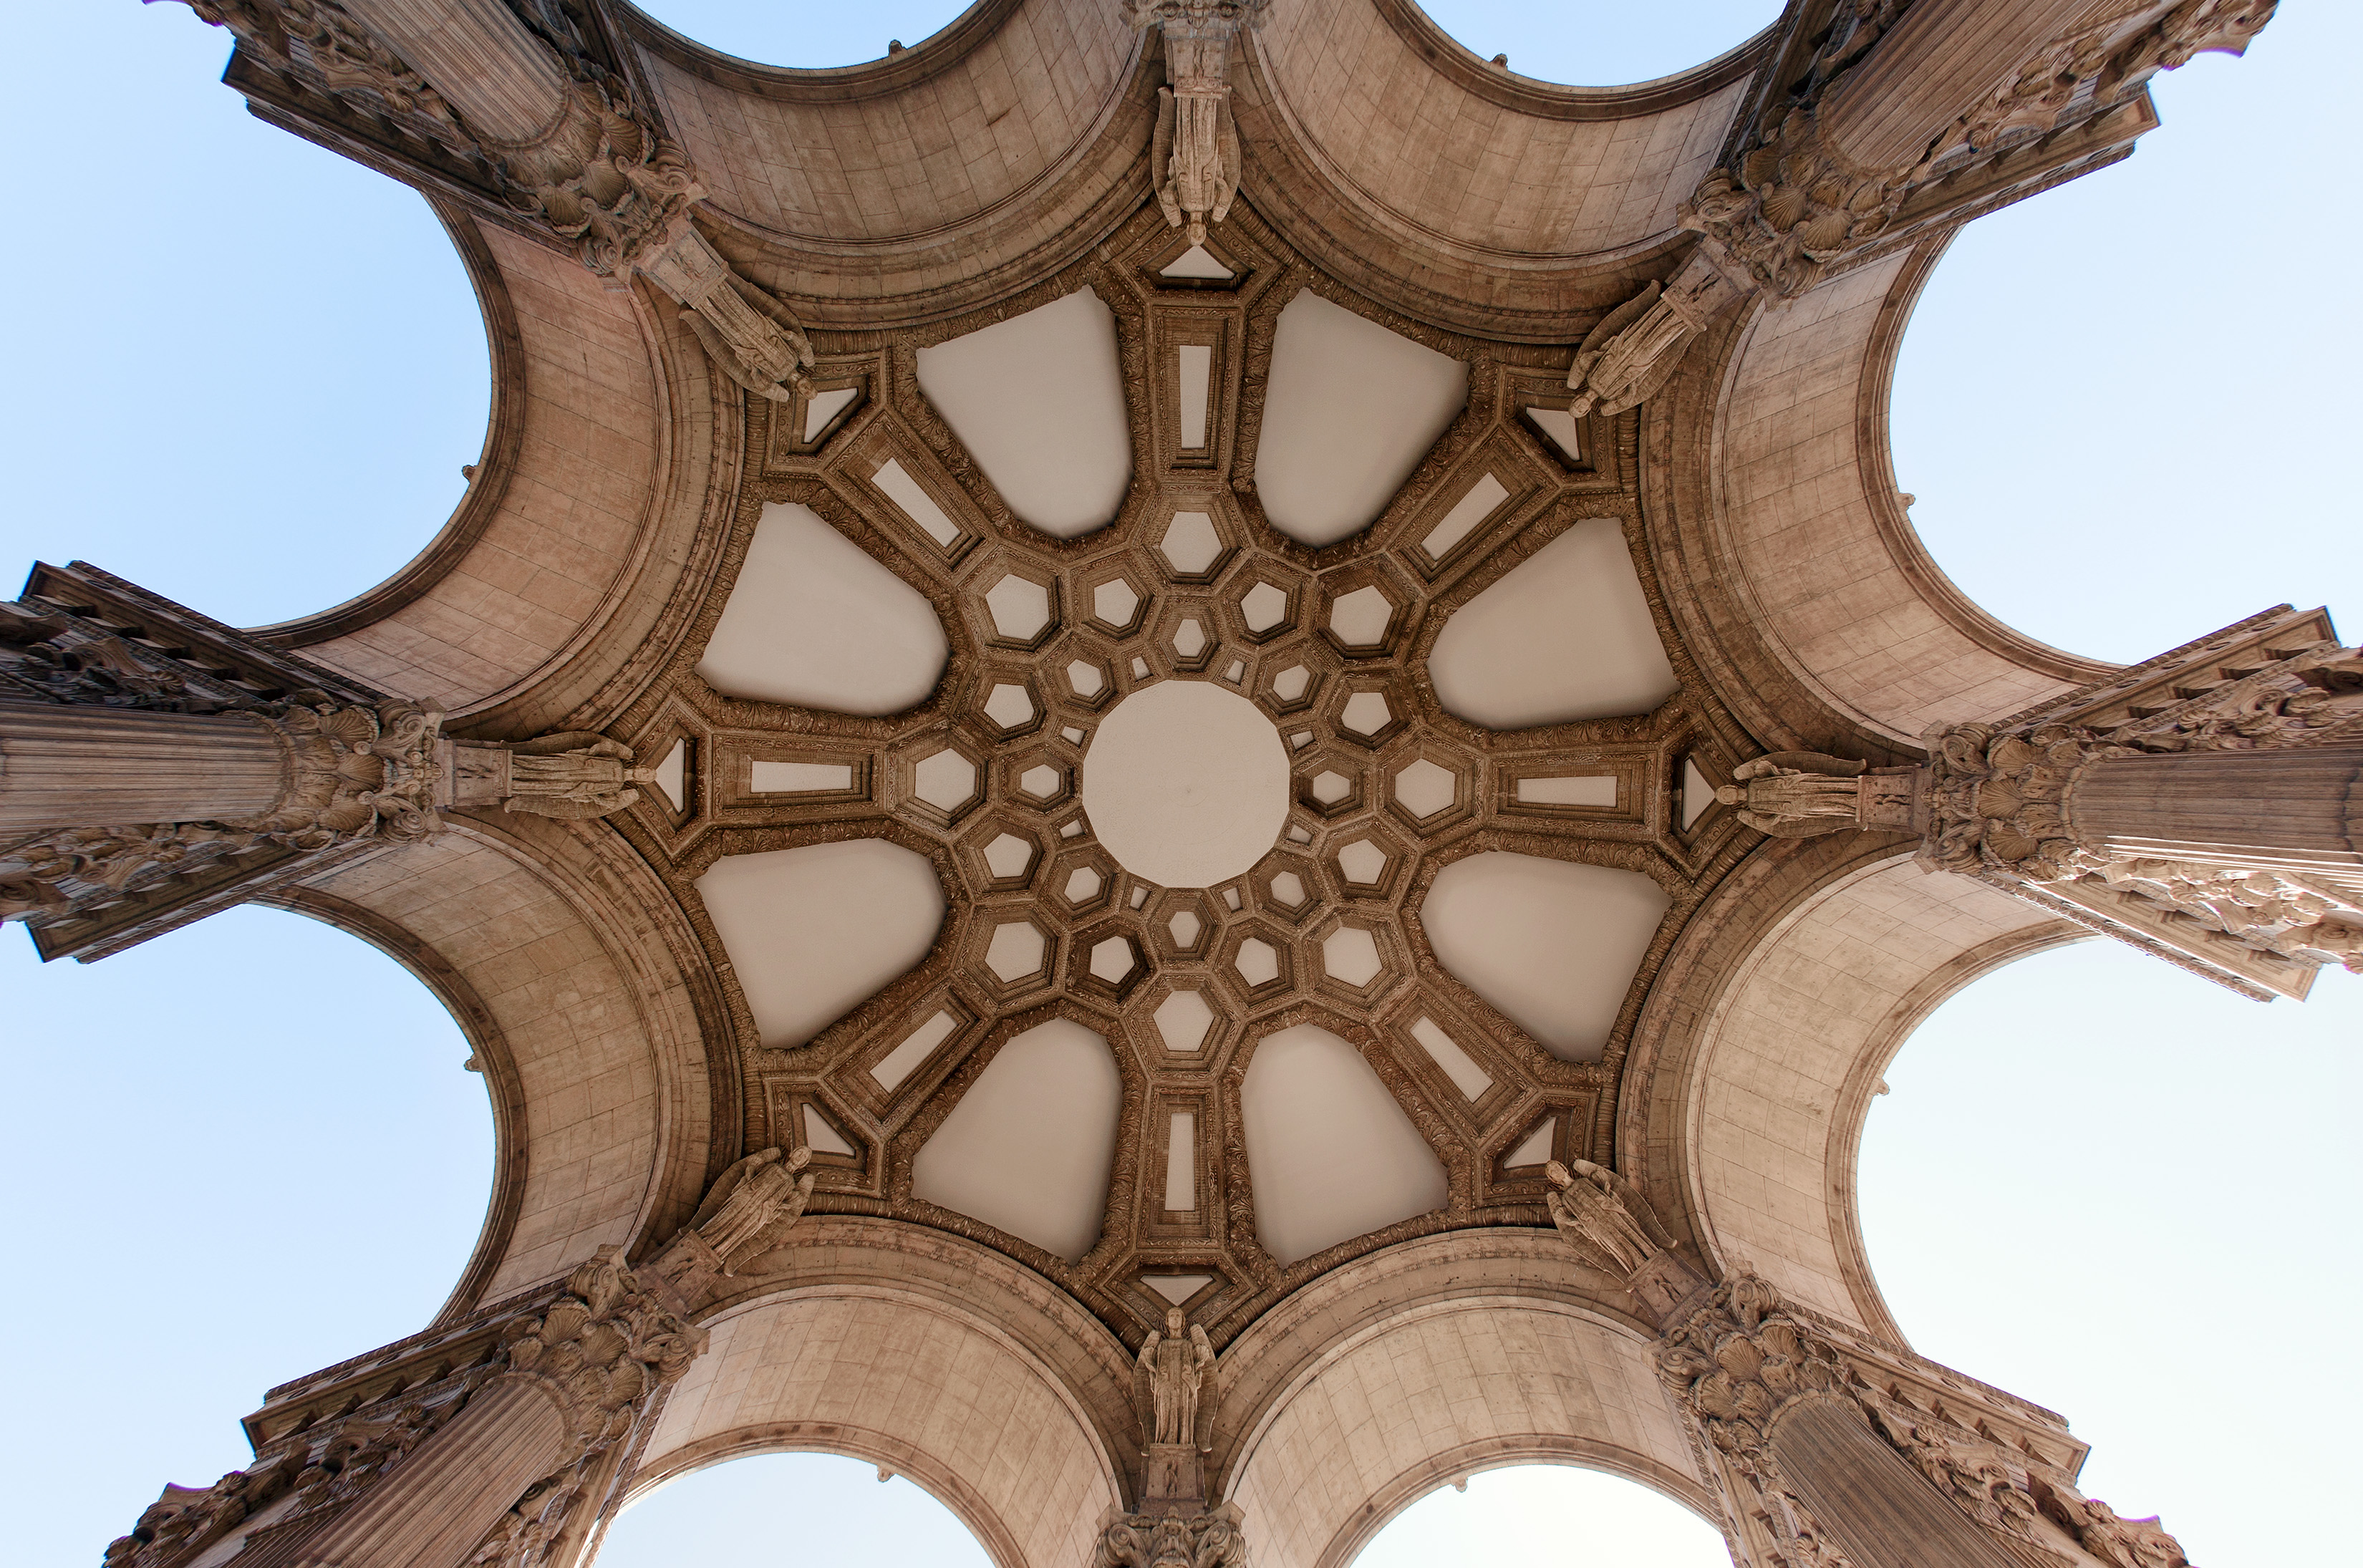
architecture, window, arch, lighting, material, sculpture, art, sanfrancisco, arches, symmetry, light fixture, sphere, up, rotunda, dome, neoclassical, mandala, fisheyelens, palaceoffinearts, marinadistrict, coffer, walterjohnson, coffering, octagonaldome, grecoromanesque, weepingmaidens, canonef1528, fereddome, hansugerson